Fireside poets

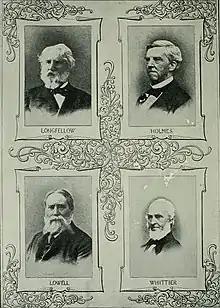
1913 image featuring portraits representing four of the fireside poets: Longfellow, Holmes, Lowell, and Whittier

The fireside poets – also known as the schoolroom or household poets – were a group of 19th-century American poets associated with New England. These poets were very popular among readers and critics both in the United States and overseas. Their domestic themes and messages of morality presented in conventional poetic forms deeply shaped their era until their decline in popularity at the beginning of the 20th century.